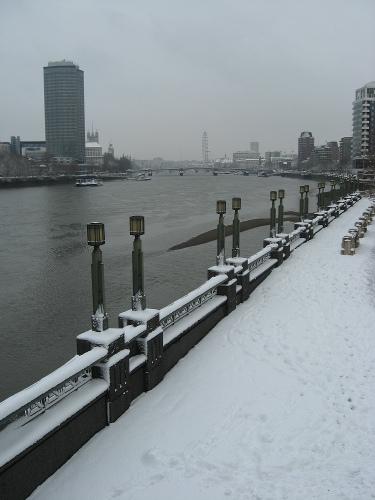
Weather: snow or frosty